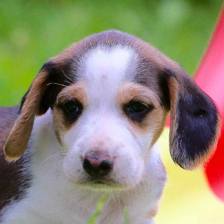
Label: animals